Neil Gaiman

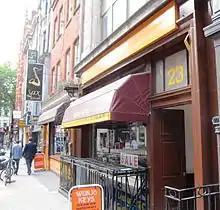
Gaiman frequented the Forbidden Planet comic store at its original location of Number 23, Denmark Street, central London (pictured).

Gaiman moved near Menomonie, Wisconsin, in 1992 to be closer to the family of his then-wife, Mary McGrath, with whom he has three children. Gaiman has also lived in Cambridge, Massachusetts. He was close friends with fellow author Terry Pratchett until the latter's death in 2015. Gaiman met Amanda Palmer in 2008, and the two entered a relationship in 2009, marrying in 2011. They have one son together. The two had an open marriage, and encouraged one another to have affairs, including with fans of their work.